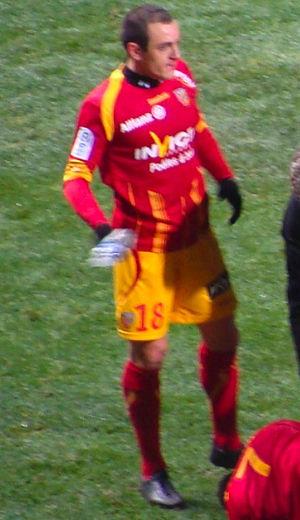
Sébastien Roudet
Sébastien Roudet, né le 16 juin 1981 à Montluçon, est un footballeur français qui évolue comme milieu de terrain au FC Déols.